Criterion of dissimilarity

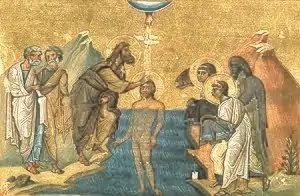
Baptism of Jesus ("Menologion of Basil II", c. 1100). The general traditions of John the Baptist baptising Jesus pass the criterion of dissimilarity, but suggestions by John that Jesus should baptise him instead (Matthew 3:14) or that Jesus was confessing "the sins of the world" rather than his own (John 1:29) do not.

Scholars generally agree that the baptism of Jesus is an example of a tradition that passes the criterion of dissimilarity, because most early Christians appear to have believed "that a person who was baptized was spiritually inferior to the one who was doing the baptizing." It is unlikely that early Christians would have regarded Jesus as spiritually inferior to John the Baptist, and so they probably would not have invented this story. In fact, records a tradition that has John the Baptist protesting against Jesus' request to be baptised, saying that Jesus should baptise him instead. Scholars regard this as potential evidence of early Christians' apparent embarrassment that John baptised Jesus and not vice versa; therefore, Matthew 3:14 cannot pass the criterion of dissimilarity, but the rest of the baptism narrative can. Gerd Theissen and Dagmar Winter (2002) added that early Christians believed that people who underwent baptism confessed to sin, which posed a problem, because the story that Jesus was baptised – and thus presumably had sinned as well – was incompatible with early Christian views of Jesus as a divine being. Theissen and Winter therefore regarded the tradition of John 1:29 as claiming that Jesus was coming to be baptised "to take away the sins of the world", not his own, as an early Christian modification of the tradition that could not be historically authentic.